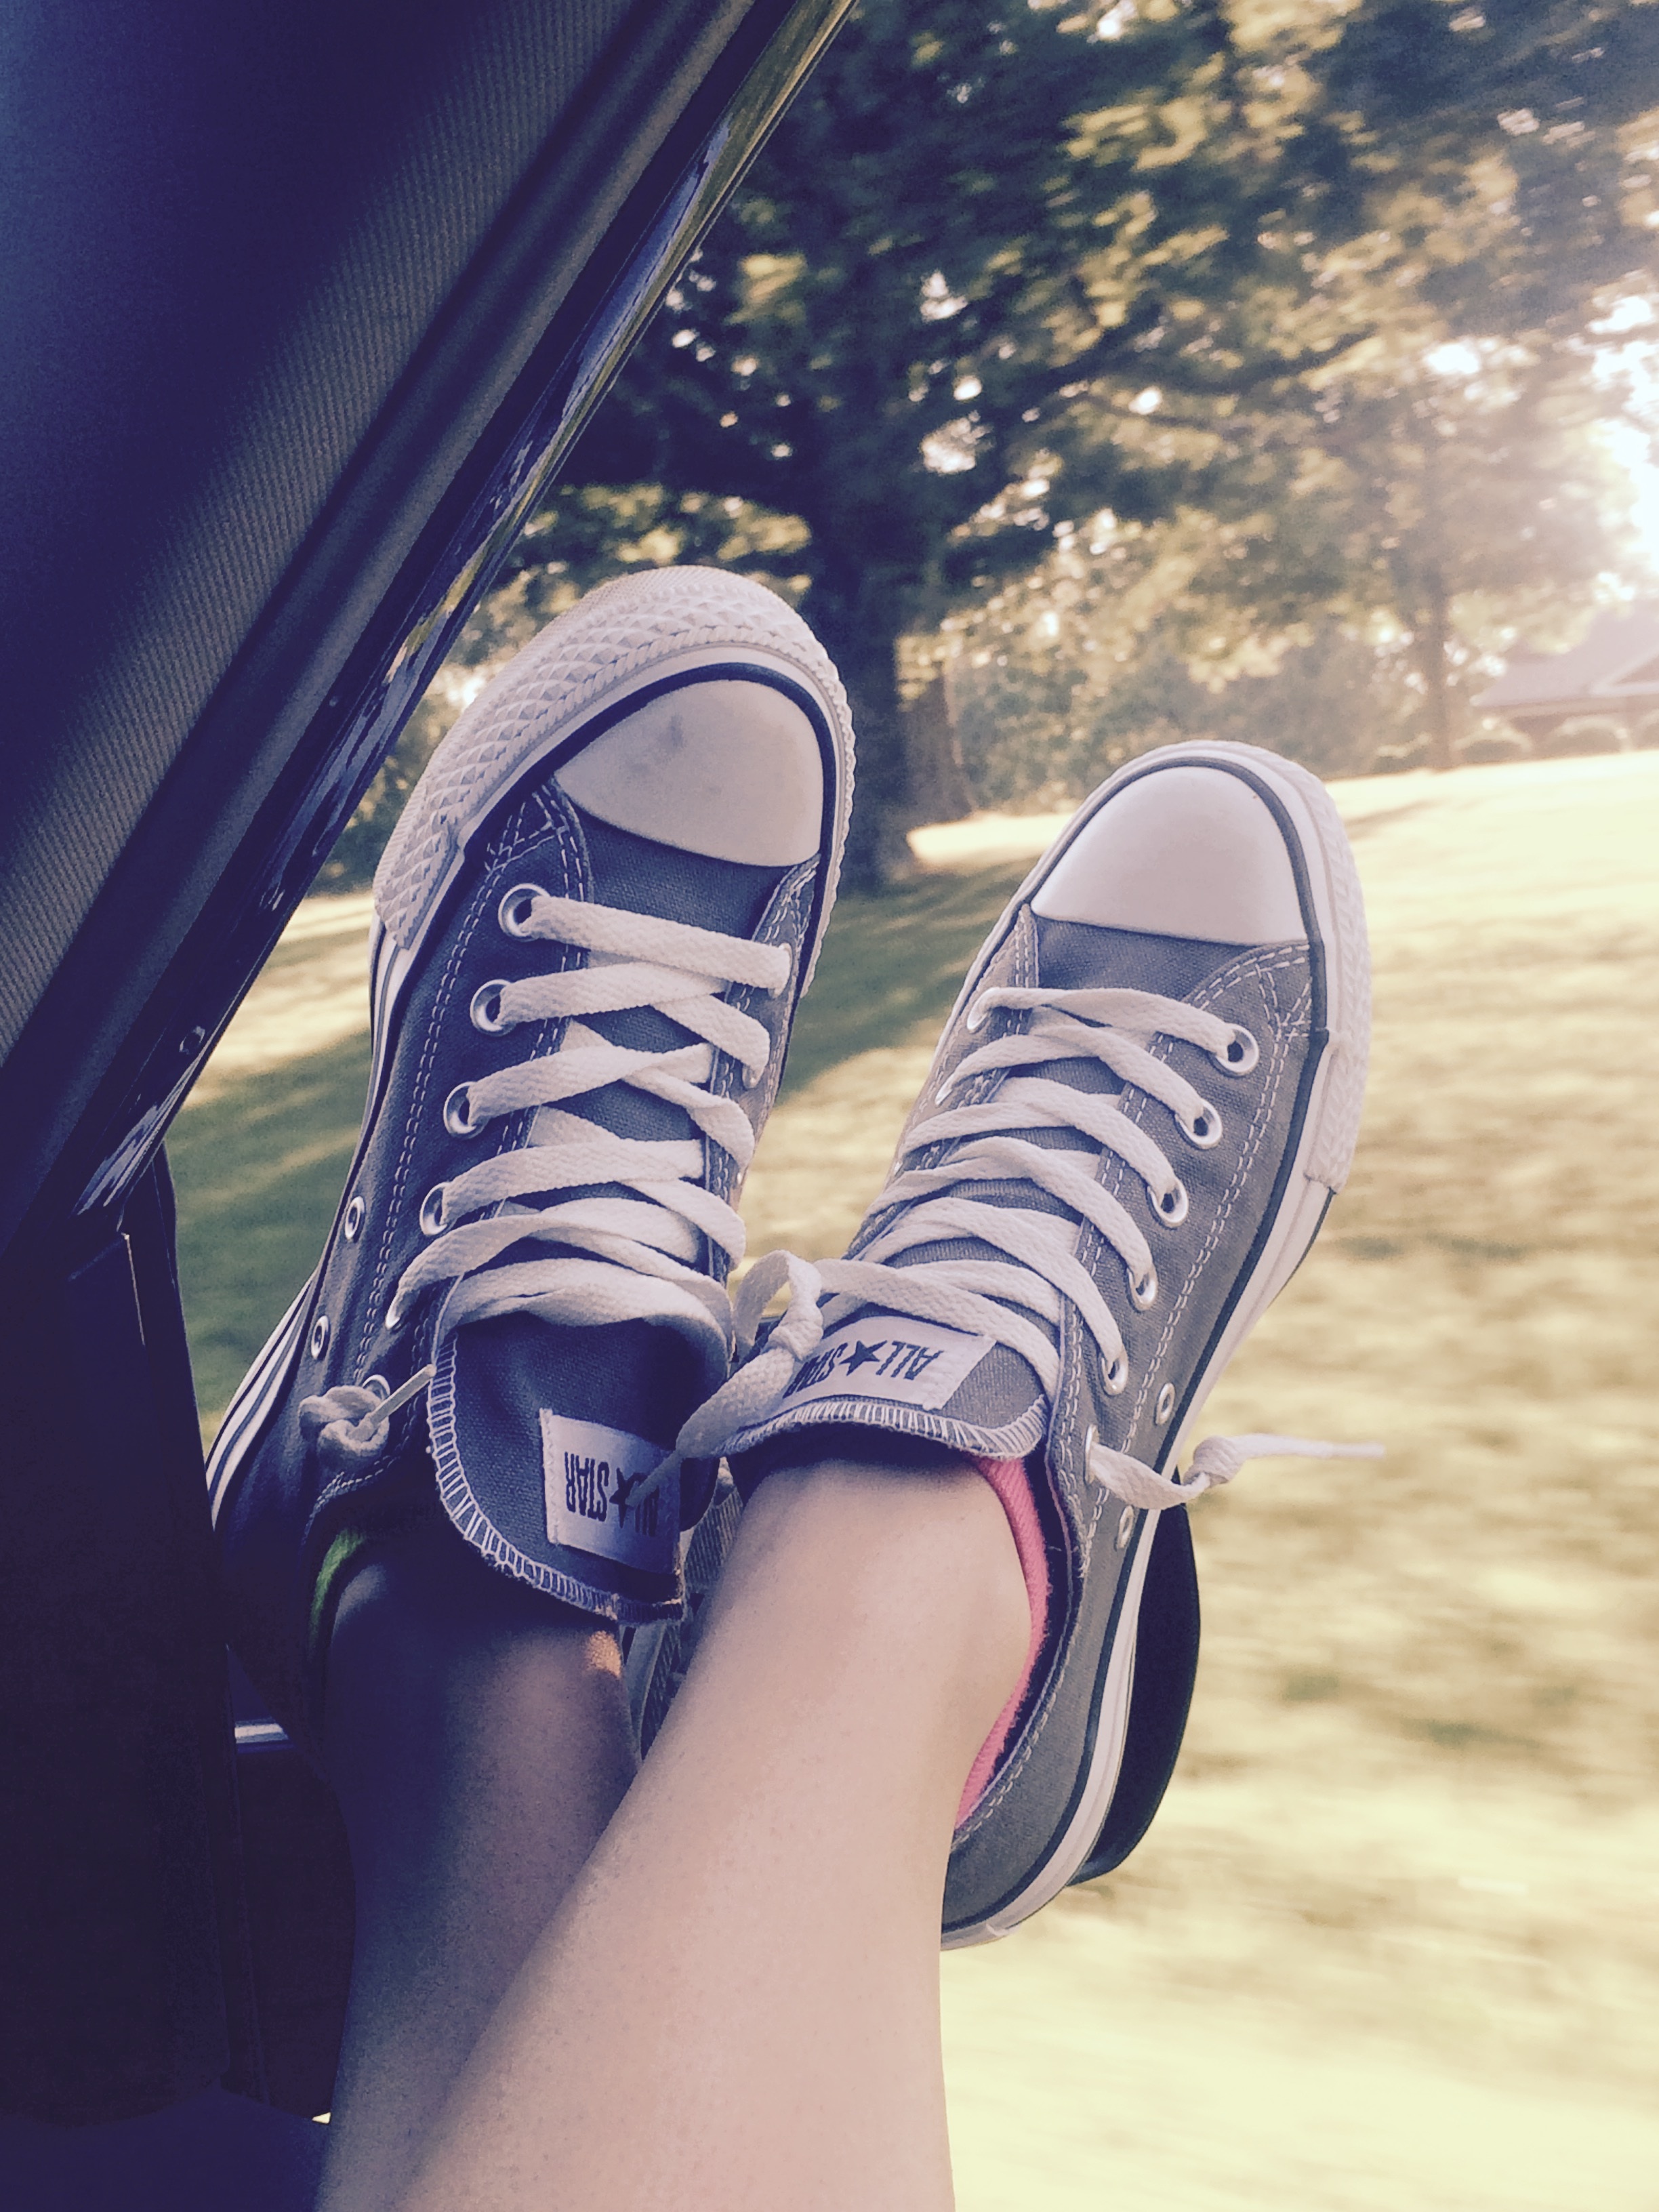
shoe, girl, car, feet, window, travel, leg, carefree, model, young, spring, fashion, blue, human body, road trip, shoes, traveling, converse, footwear, beauty, photo shoot, feet out the window, high heeled footwear